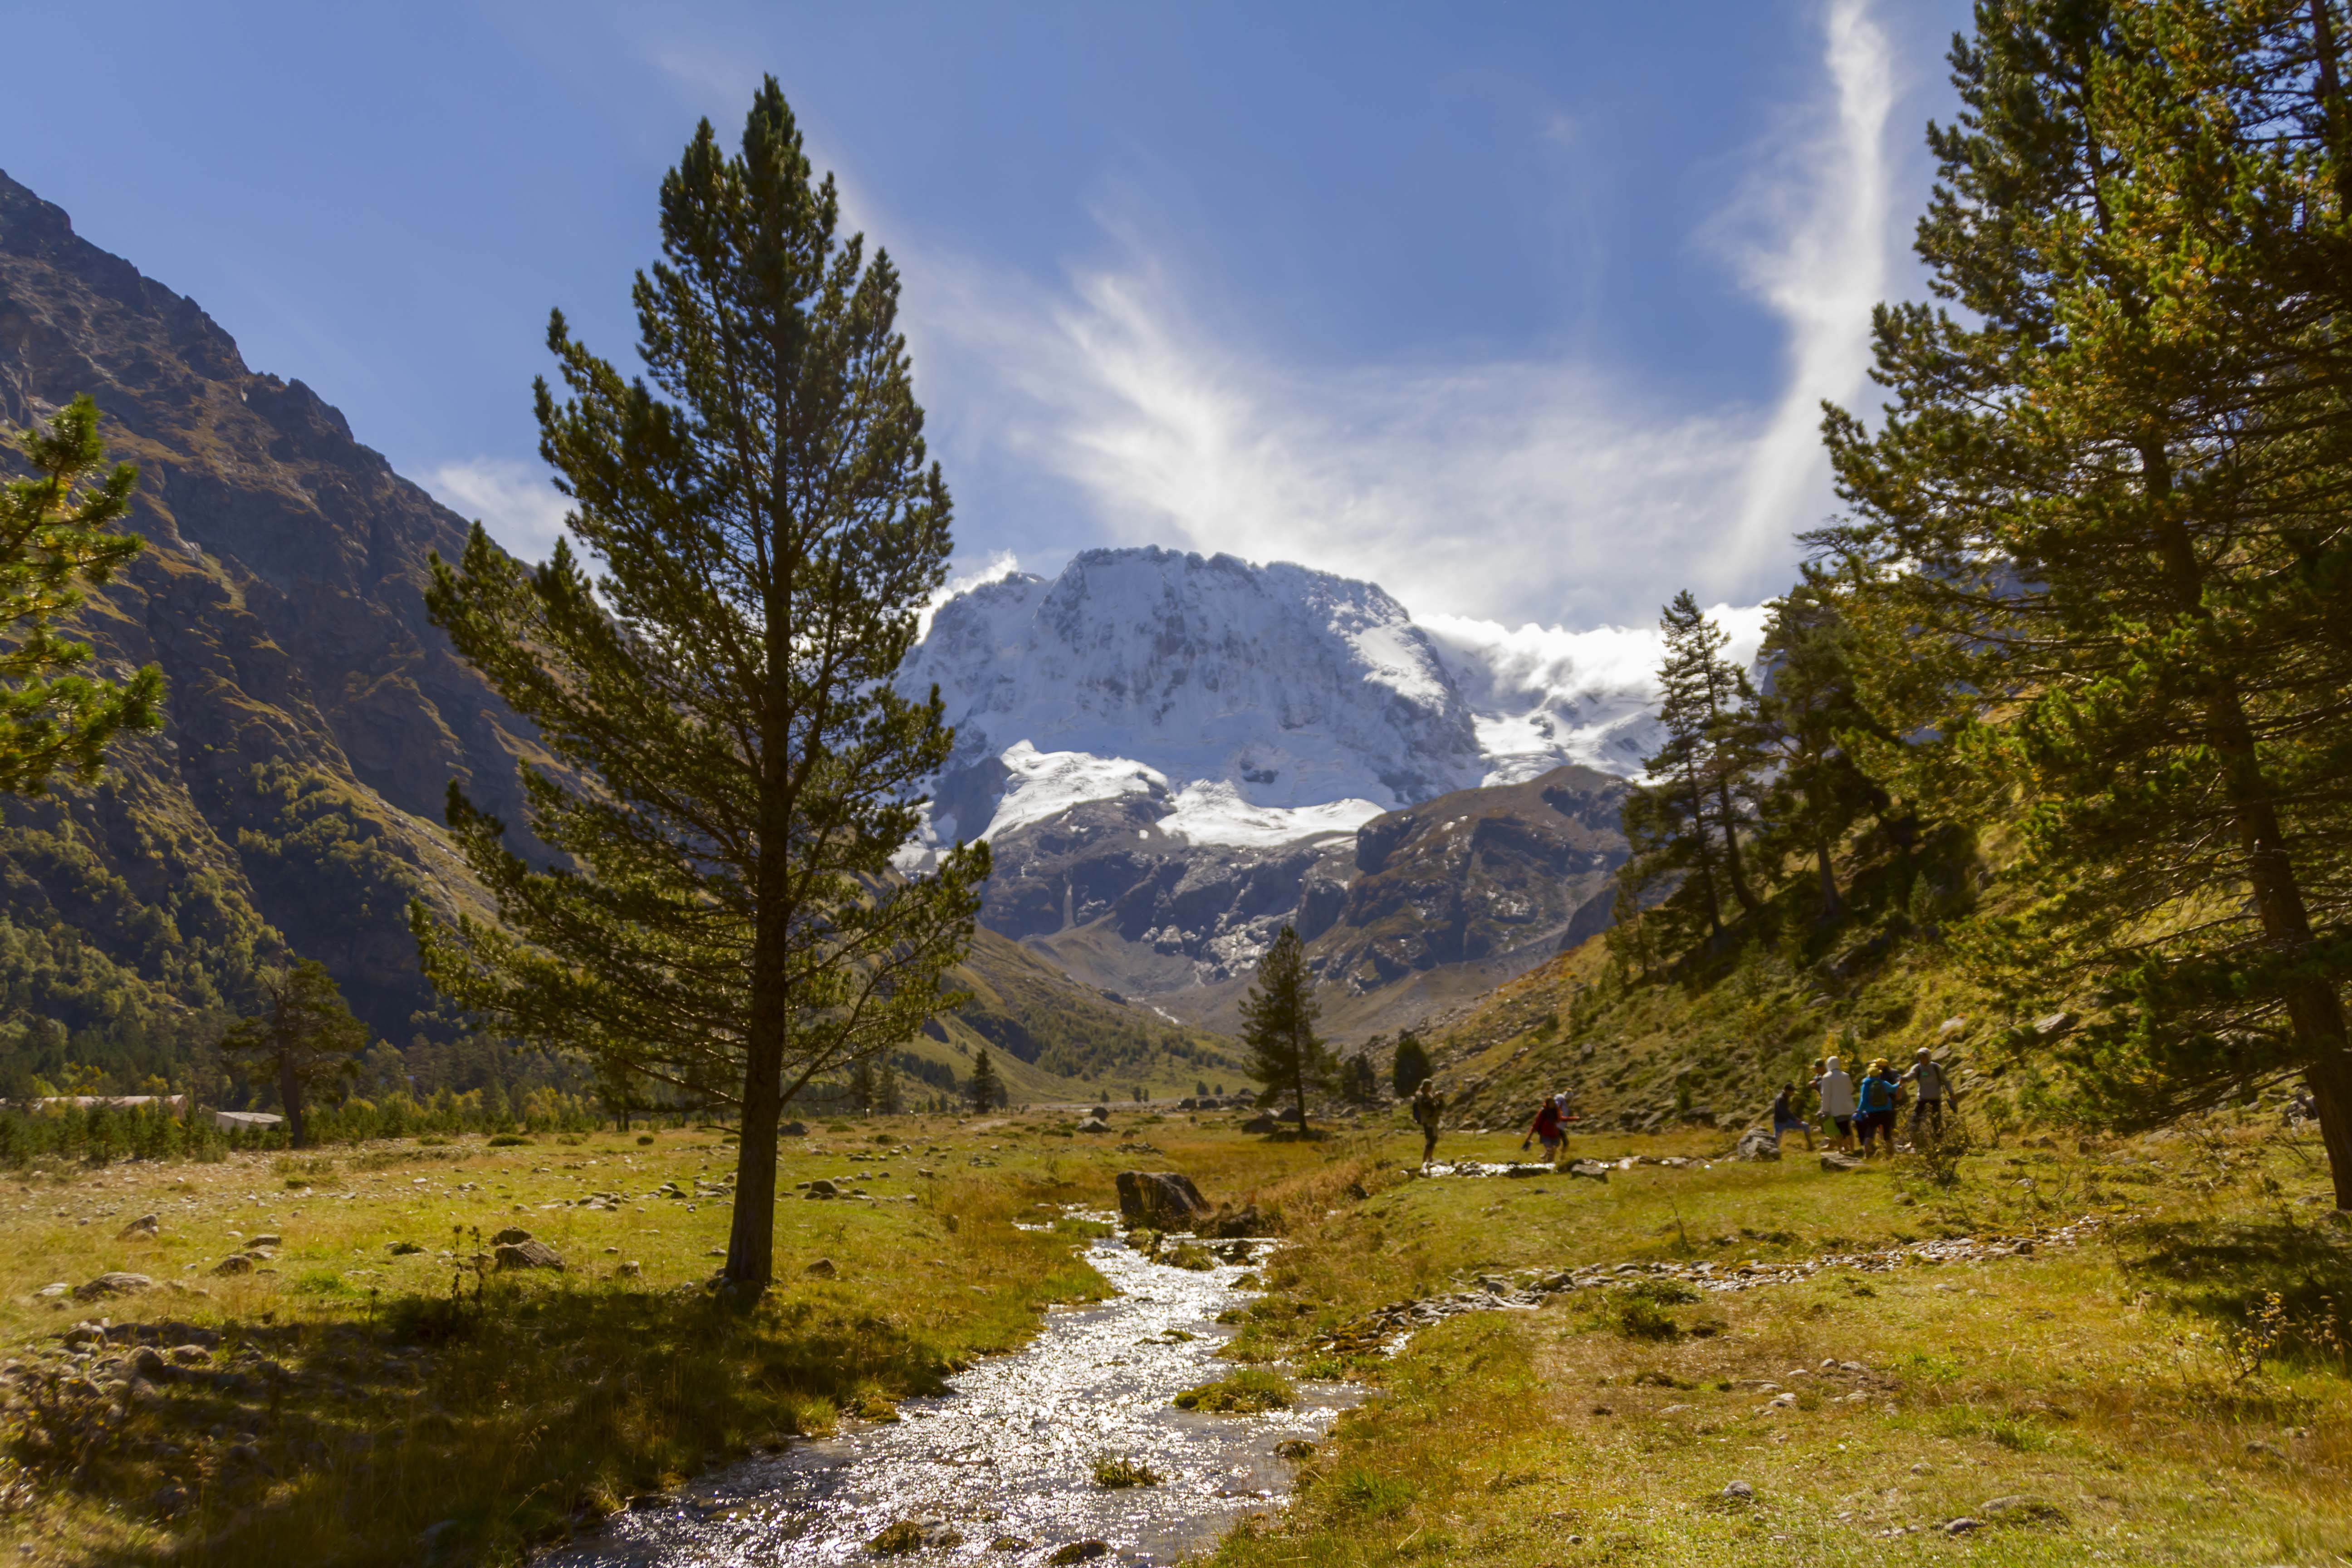
landscape, tree, water, nature, creek, wilderness, walking, mountain, sky, hiking, trail, meadow, lake, adventure, river, valley, mountain range, journey, autumn, national park, ridge, mountain landscape, rocks, stones, mountains, alps, backpacking, plateau, beauty, russia, fell, ecosystem, landform, snow capped peaks, lone peak, kabardino balkaria, ulla tau, mountain pass, geographical feature, mountainous landforms